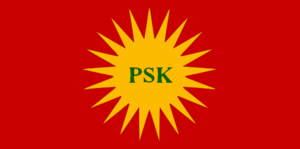
Le conflit kurde en Turquie a lieu au Kurdistan turc depuis 1984. La question kurde, née principalement à la fin de la Première Guerre mondiale et de la chute de l'Empire ottoman, agite la vie géopolitique du pays depuis la naissance de la République turque en 1923.